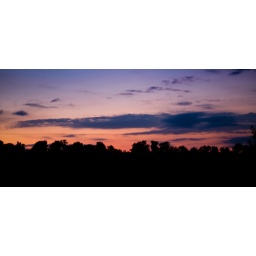
I love how the sun sets behind the hill in front of our house - it always looks great.